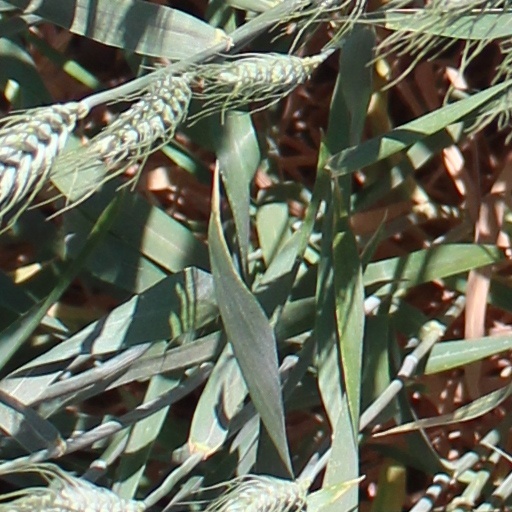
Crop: wheat